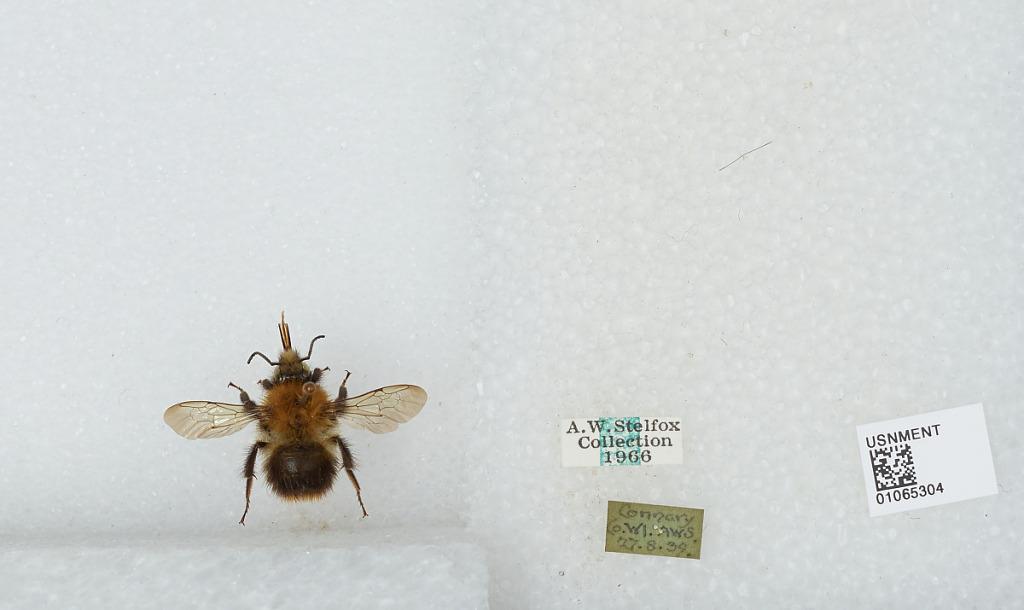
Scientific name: Bombus sp.
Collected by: A. Stelfox
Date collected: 1939-8-27
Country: Ireland
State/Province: Wicklow
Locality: Connary
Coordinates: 52.8883, -6.205